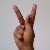
The image shows a hand gesture representing the letter 'K' in Indian Sign Language.